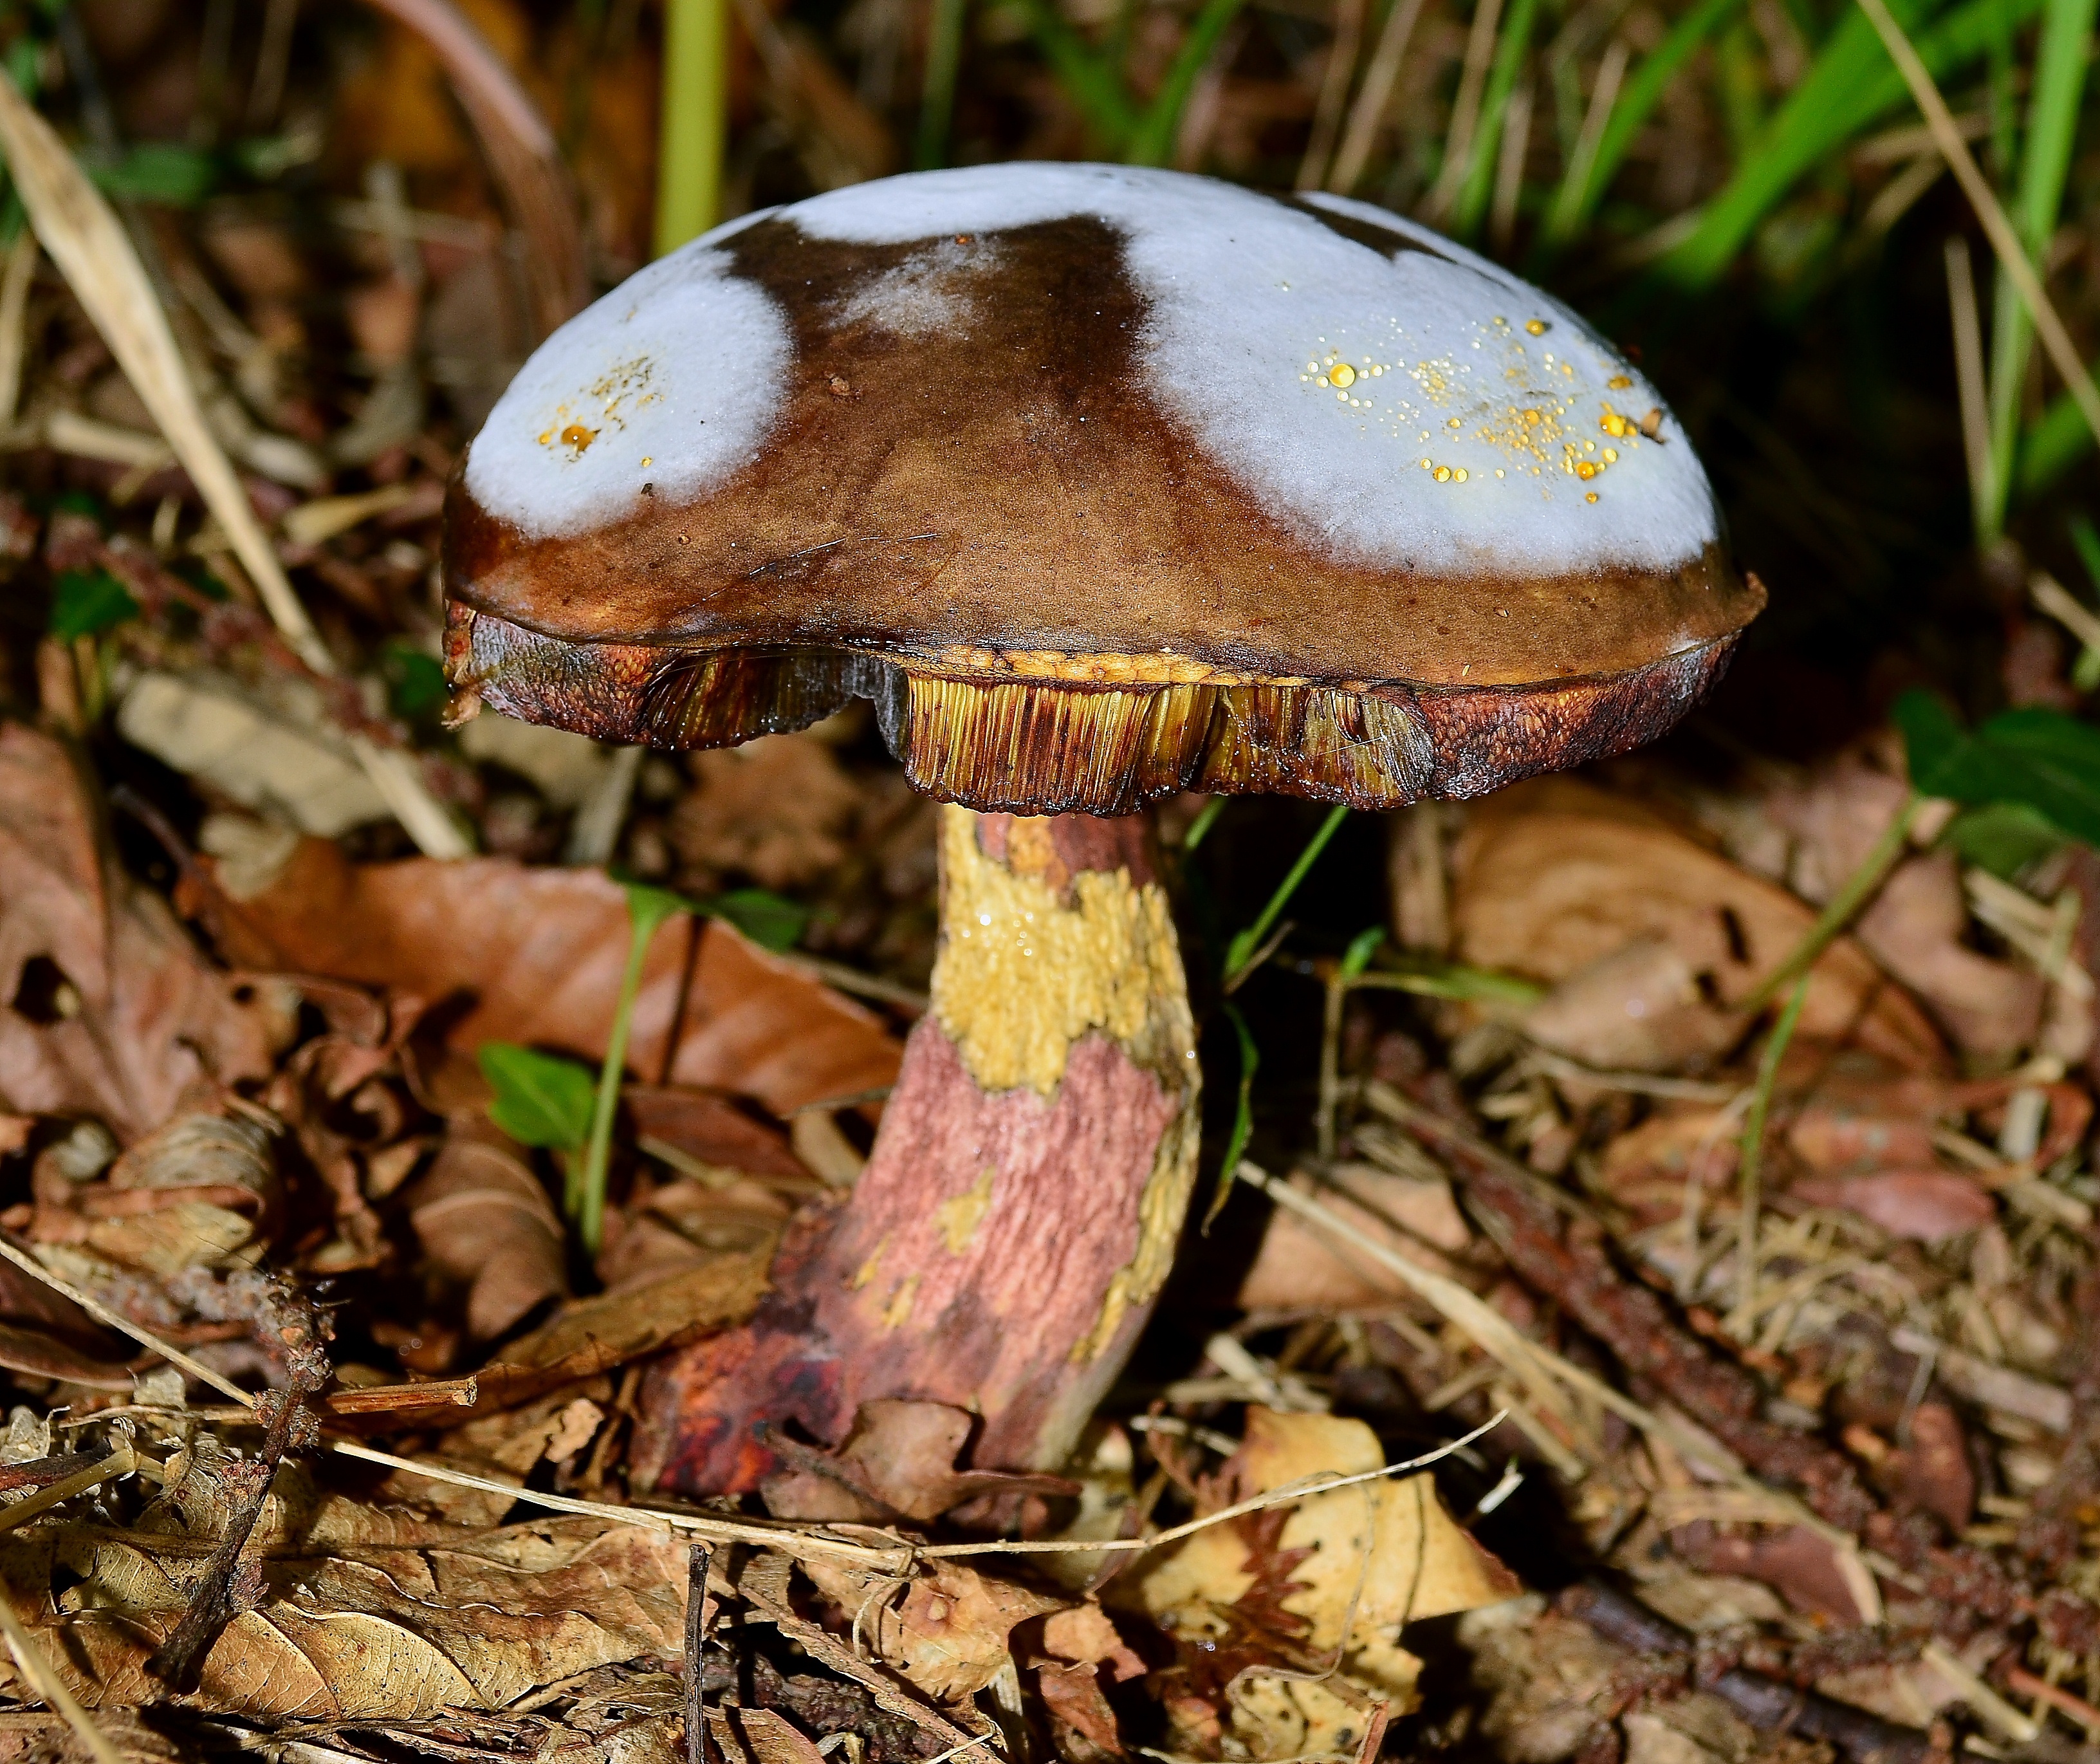
nature, forest, macro, autumn, soil, mushroom, fauna, fungus, mushrooms, naturaleza, setas, woodland, agaric, bolete, ggl1, nikond5100, agaricus, macro photography, matsutake, edible mushroom, medicinal mushroom, agaricomycetes, agaricaceae, champignon mushroom, penny bun